Spiral groove bearing

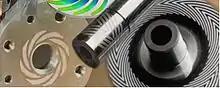
Examples of spiral groove bearings with journal and thrust forms.

Spiral groove thrust bearings produce the required pressure to keep the bearing surfaces lubricated and separated purely by the pumping effect of the grooves, whereas journal, conical and spherical forms also get extra pressure generation by the hydrodynamic bearing wedge action. When the parts of the bearings are rotated with respect to each other the grooves push the lubricant through the bearing between the surfaces causing an overall rise in the pressure.